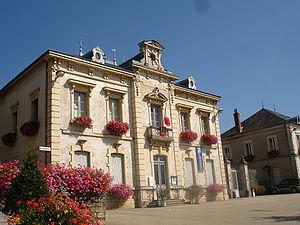
Façade de la mairie de Coligny dans le Revermont dans le département de l'Ain